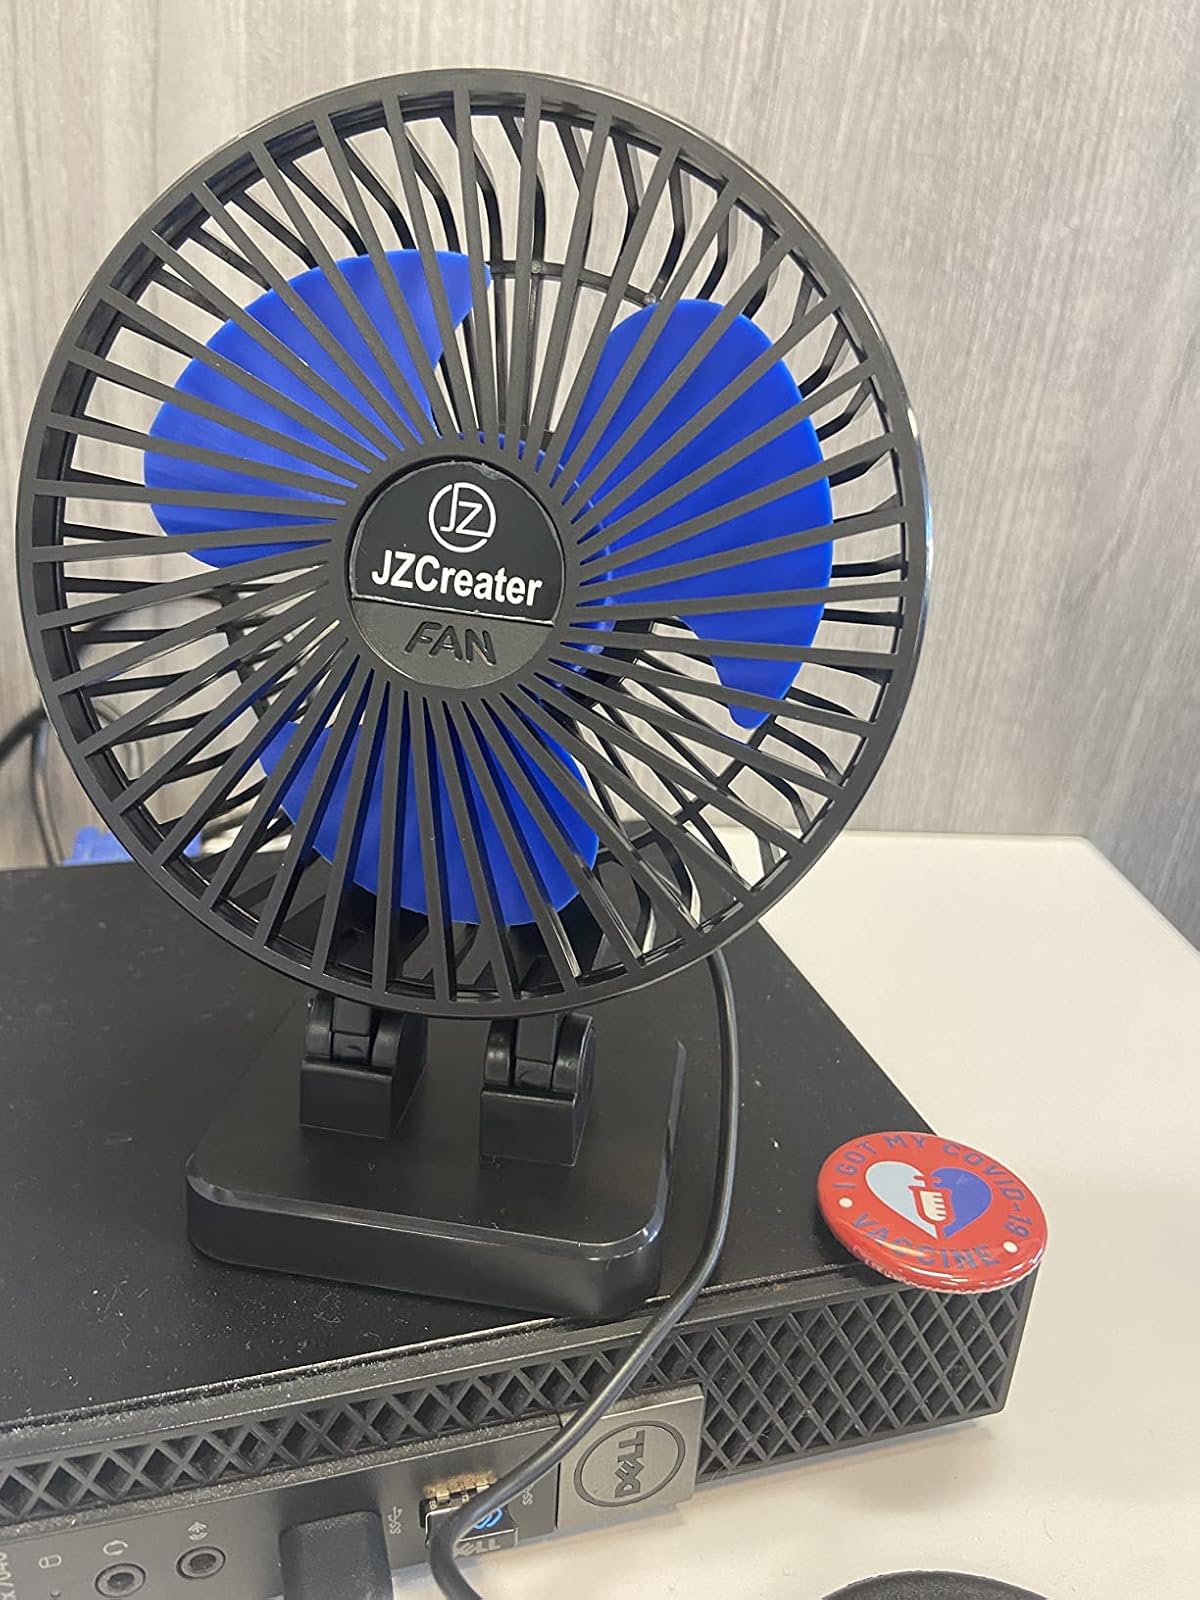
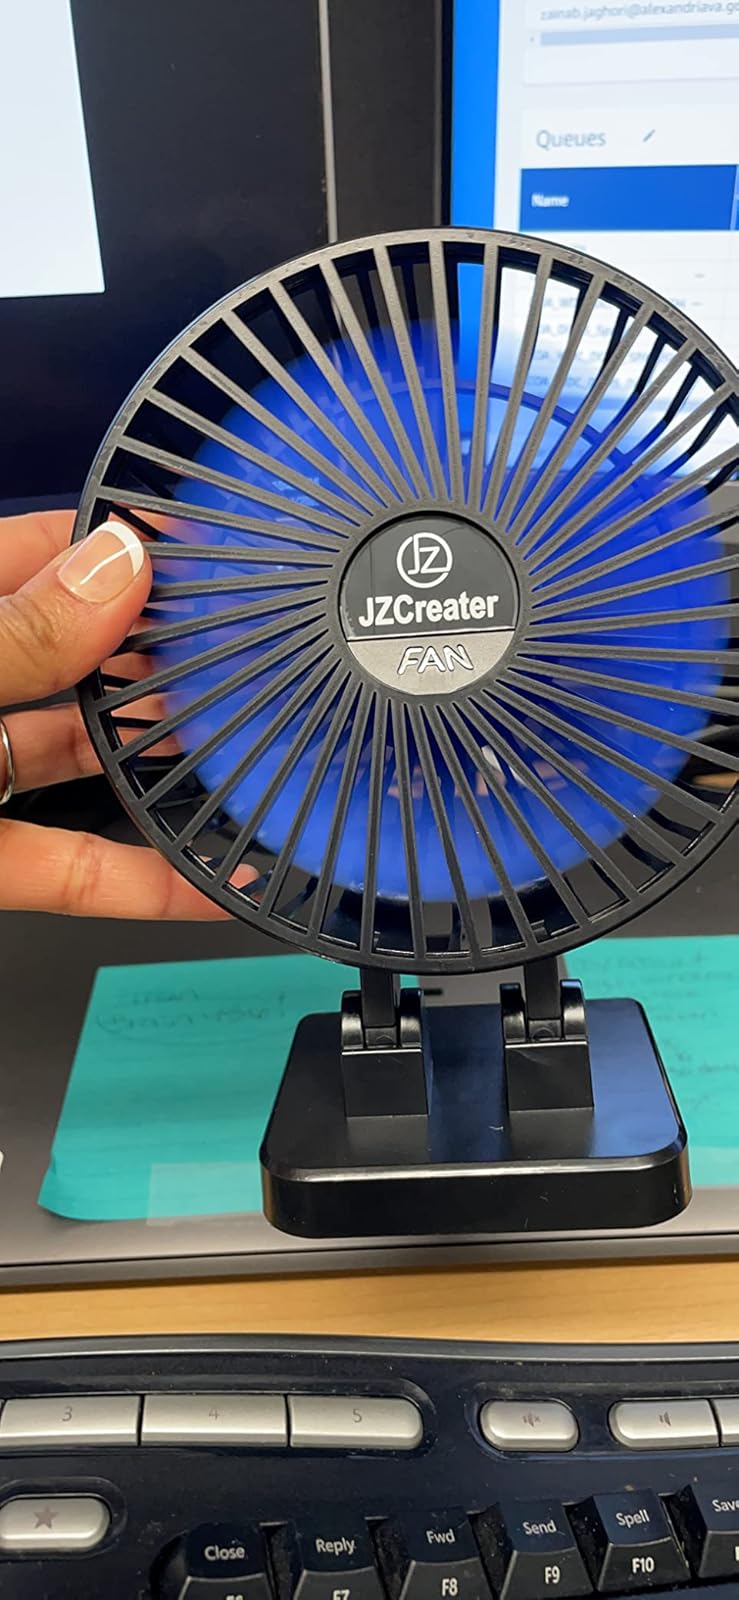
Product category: fan
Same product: yes